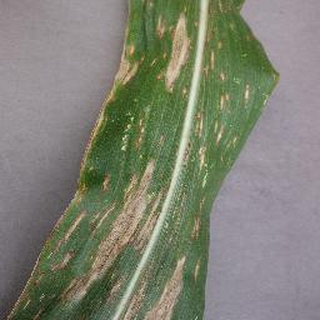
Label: corn_northern_leaf_blight